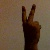
The image shows a hand gesture representing the number 2 in Indian Sign Language.